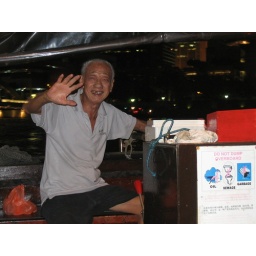
Crazy boat guy! He was my favorite person in Singapore!